Valjala Stronghold

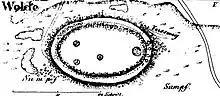
Schematic of the stronghold by Friedrich Kruse

The Valjala Stronghold was founded in the 12th century, and by the time of the crusades had become the main fortress of the island of Saaremaa. It was a ringfort with a courtyard area of , and the only stone castle on Saaremaa. The nearby Lõve River was an actively used waterway for the Oeselians.